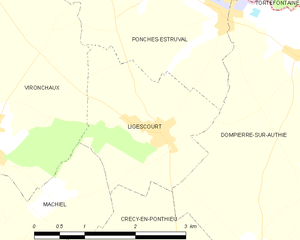
Carte des communes françaises Ligescourt